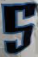
Number: 5